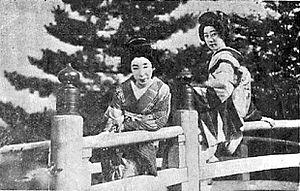
Les Sœurs de Gion est un film japonais réalisé par Kenji Mizoguchi et sorti en 1936.